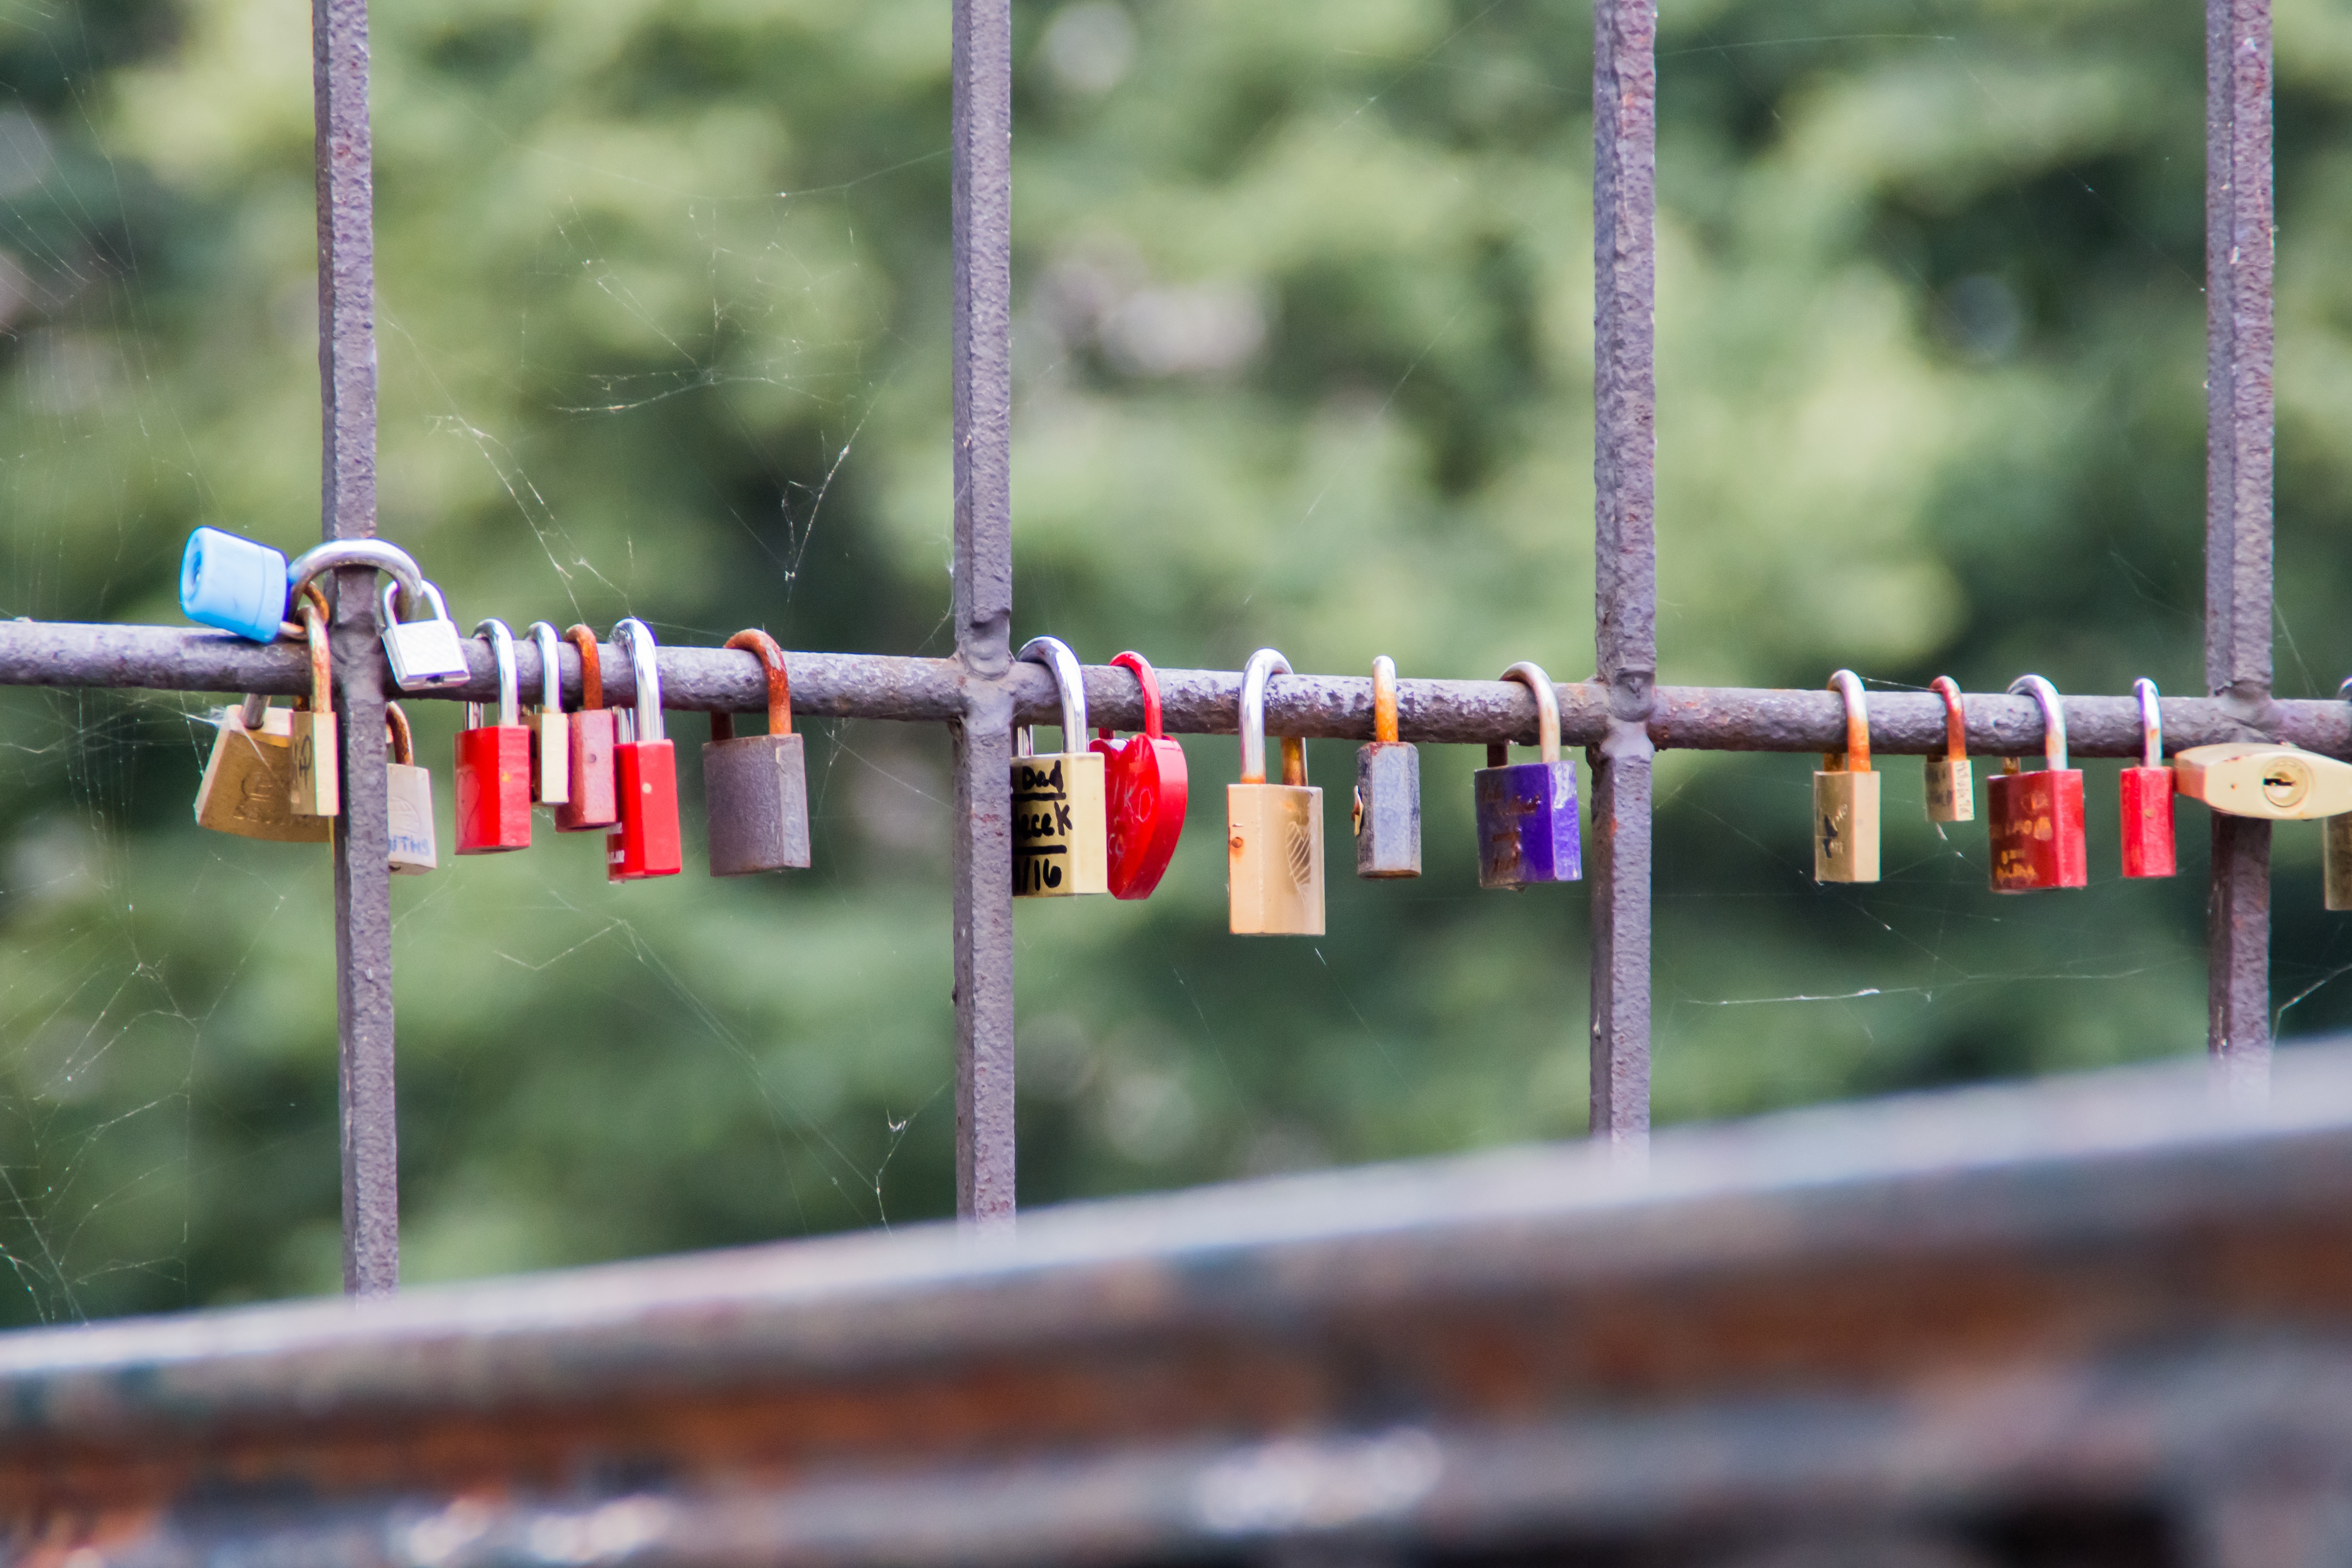
fence